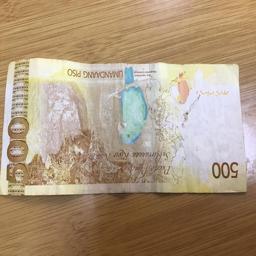
Label: 500_Back